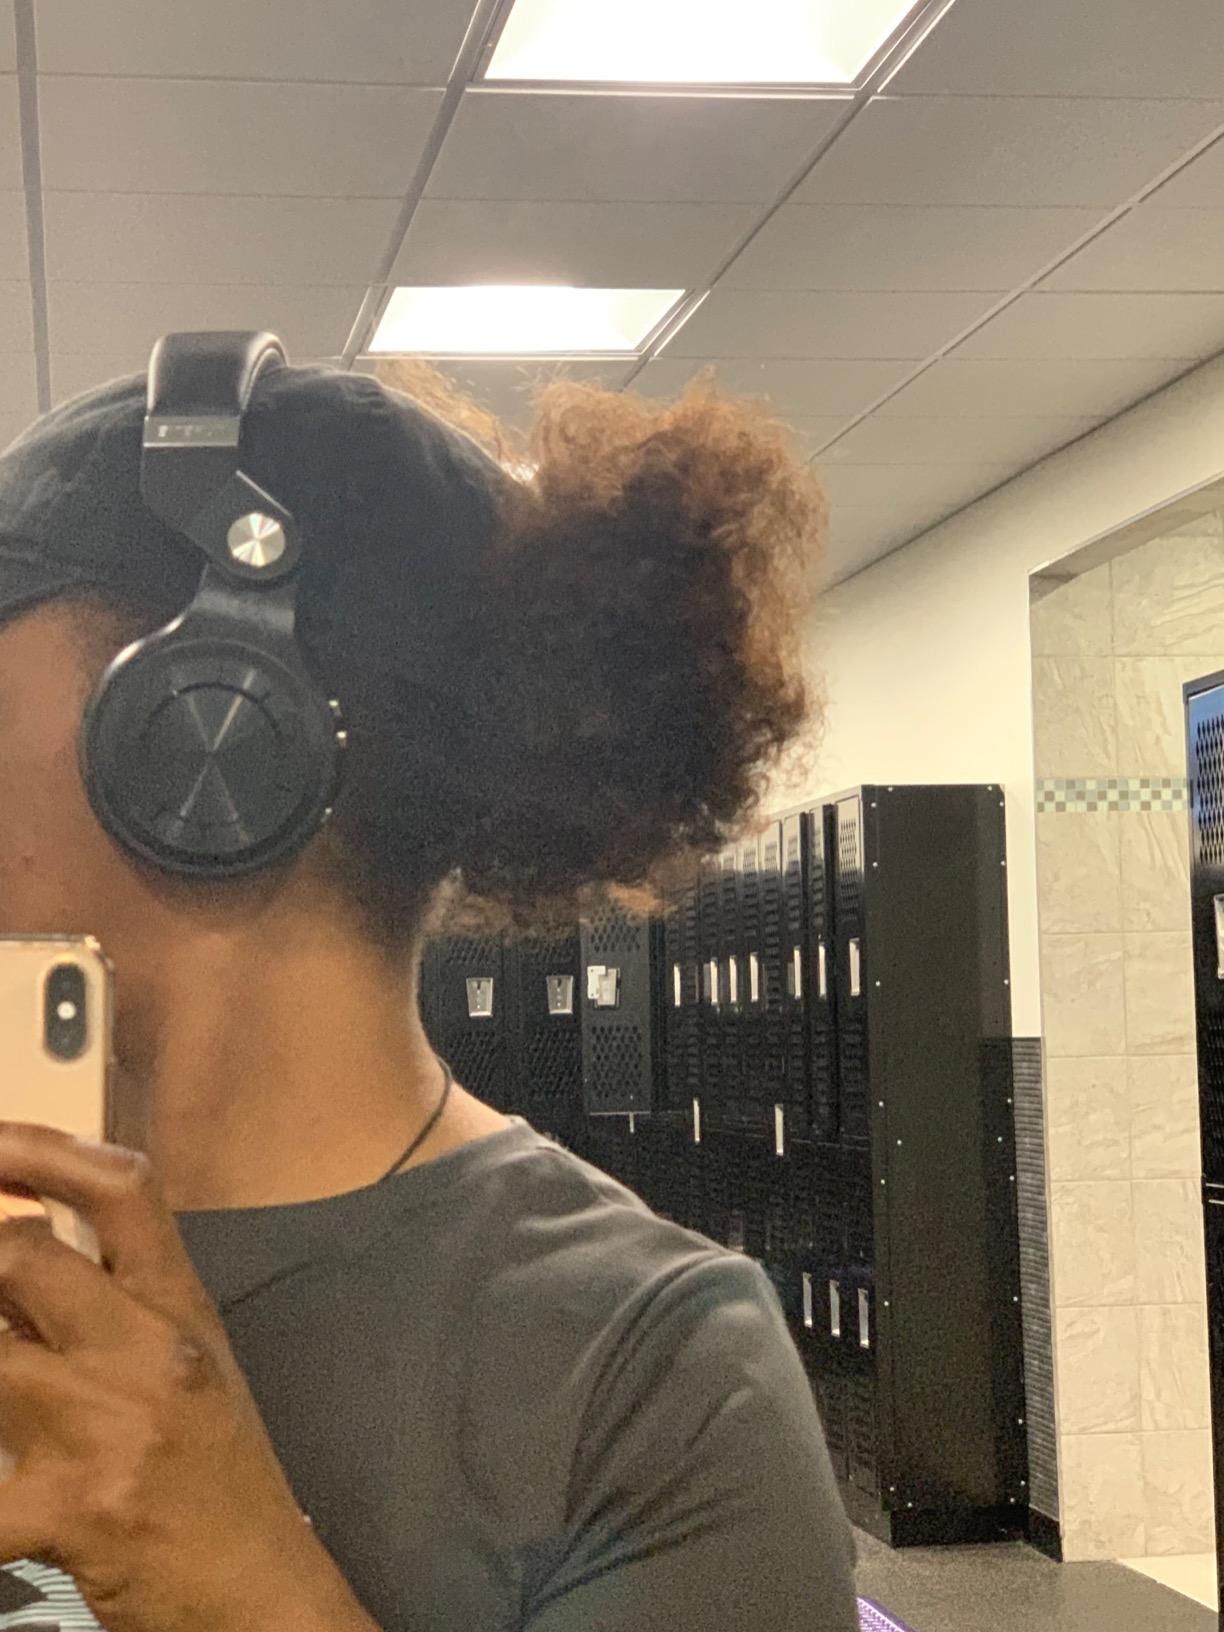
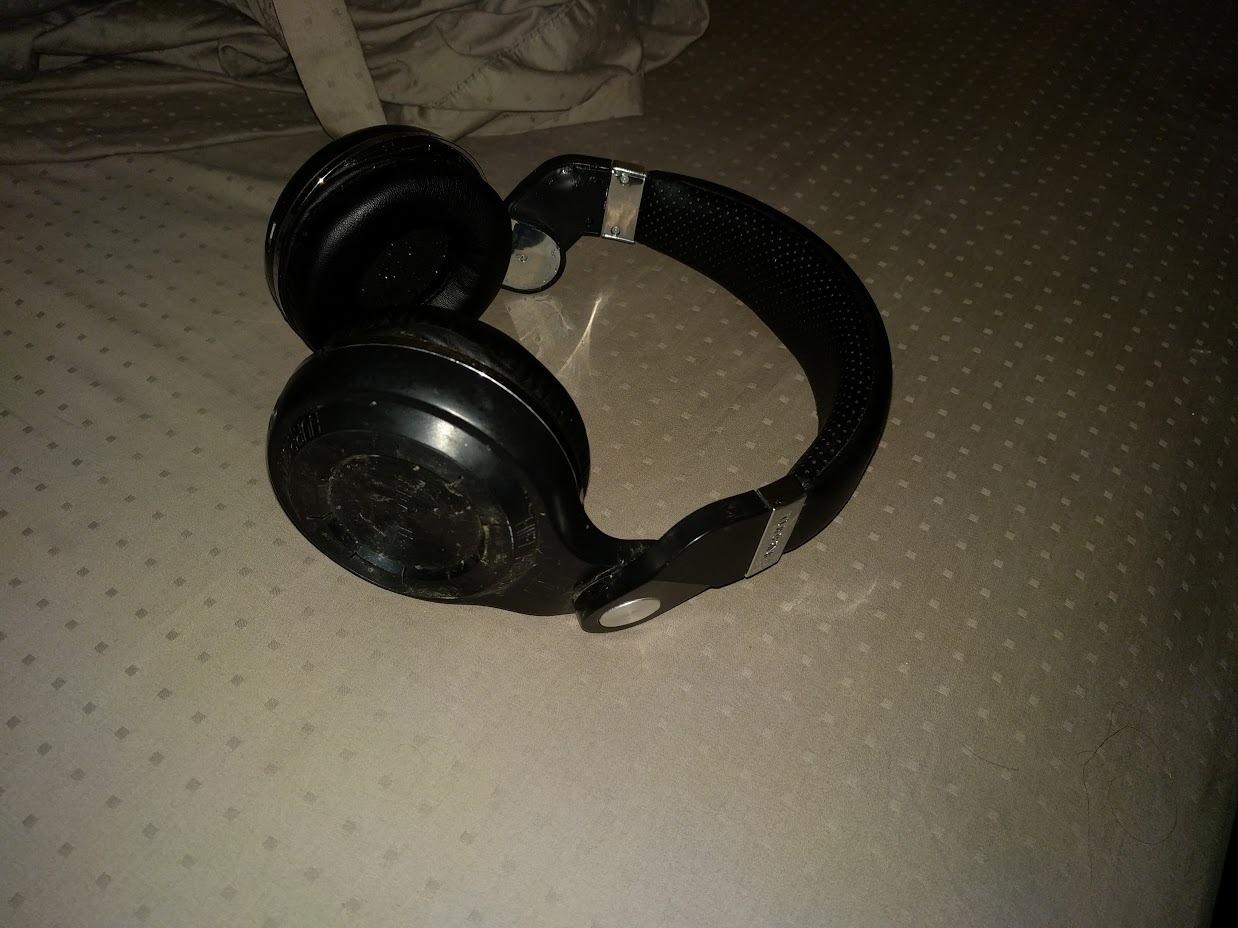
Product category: headphones
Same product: yes